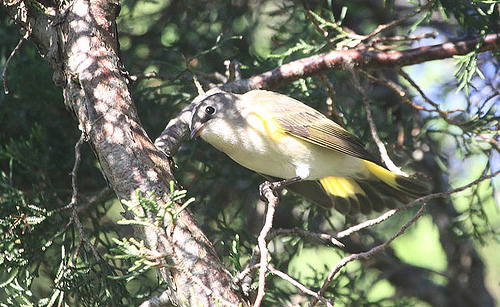
this bird has a gray head, very small bill and the retrices start out yellow and then are black on the end.
the bird has a white belly, gray tipped wings, and a gray head.
a medium bird with with black nape and white eyering and white breast and side and the bill is short and pointed
this bird has a white body, grey crown, and short hooked bill.
this mostly white bird has a small, curved, beak with black on its head, black on its wings and yellow to black tail feathers.
this particular bird has a white belly and a gray heada small bird, with yellow under coverts, and a small bill.
this bird is yellow with a hint of black on the end of its tail and a curved short beak.
a small bird with yellow and black rectrices, black and brown wingbars and black crown and the white belly and breast
this bird has wings that are black and has a white belly
Species: American Redstart